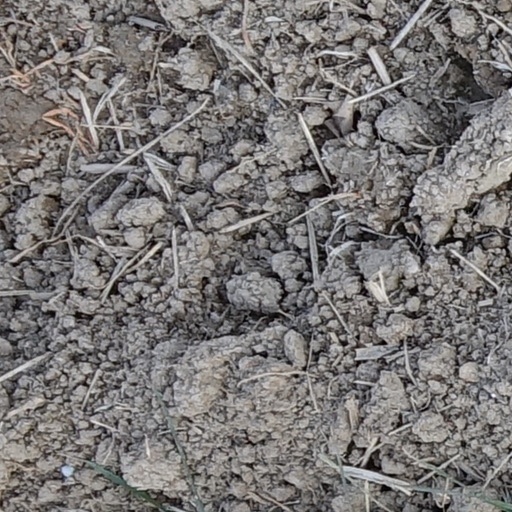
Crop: wheat